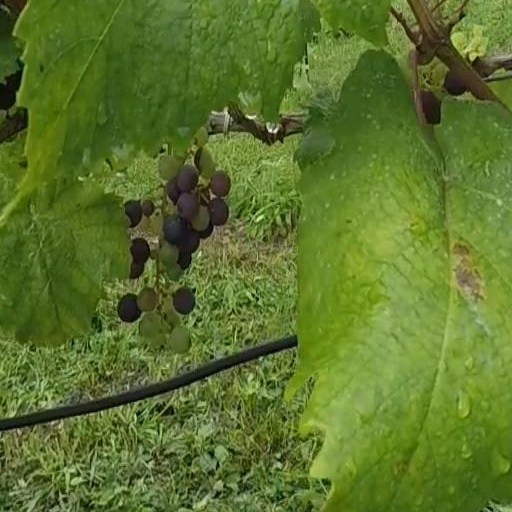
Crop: grape